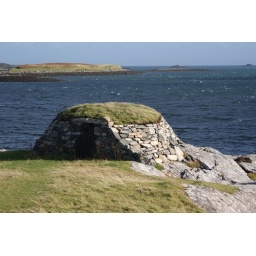
It reflects the image of the sea by mirrors and projects it onto the wall inside.